Lee Sang-hee (actress)

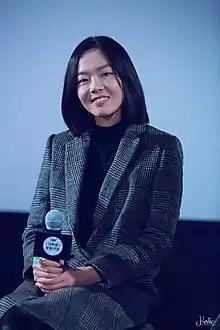
Lee in January 2016

Lee Sang-hee (October 8, 1983), born Lee Na-ri, is a South Korean actress. She first became known for her role in the film "End of Winter" (2014). She later rose to prominence and gained recognition for her role in the film "Our Love Story" (2016). She also appeared in television series such as "Children of the 20th Century" (2017) and "One Spring Night" (2019).